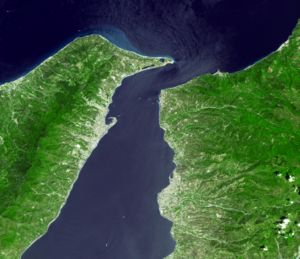
Messinastrædet
Satellitfoto af Messinastrædet
Messinastrædet er et smalt stræde mellem den østlige del af Sicilien og den sydlige del af Calabrien på det italienske fastland. Strædet forbinder det Tyrrhenske Hav med det Ioniske Hav og er på det smalleste sted 3,1 km bredt og har en maksimal dybde på 250 m.